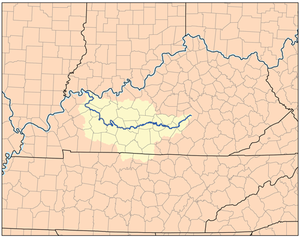
La rivière Green est une rivière des États-Unis dans l'État du Kentucky et un affluent de la rivière Ohio, donc un sous-affluent du Mississippi.